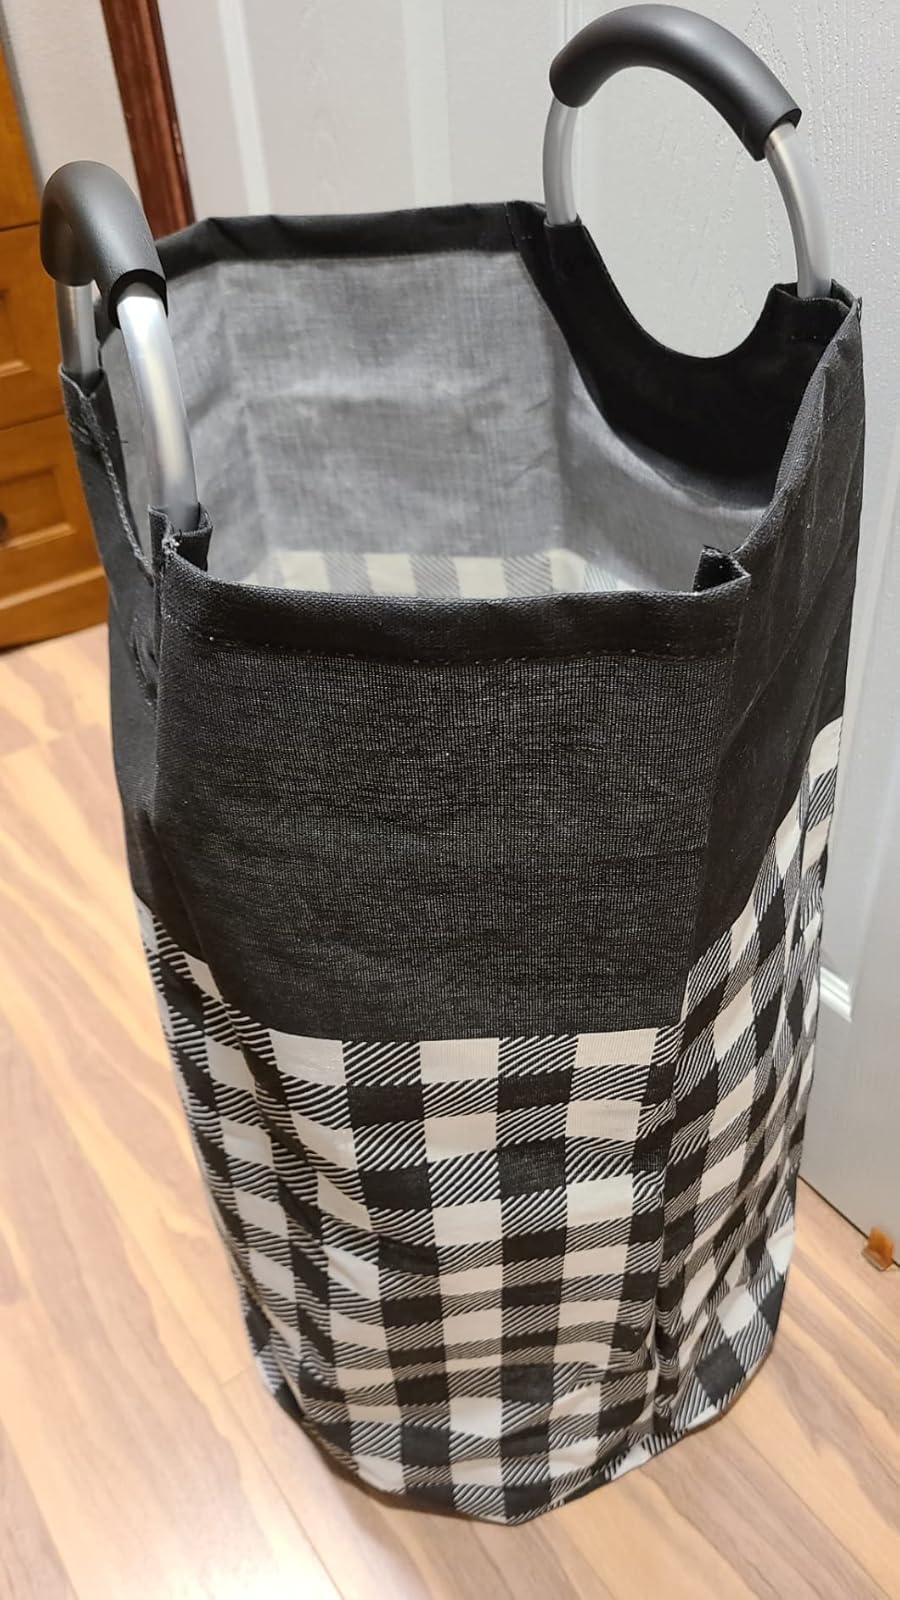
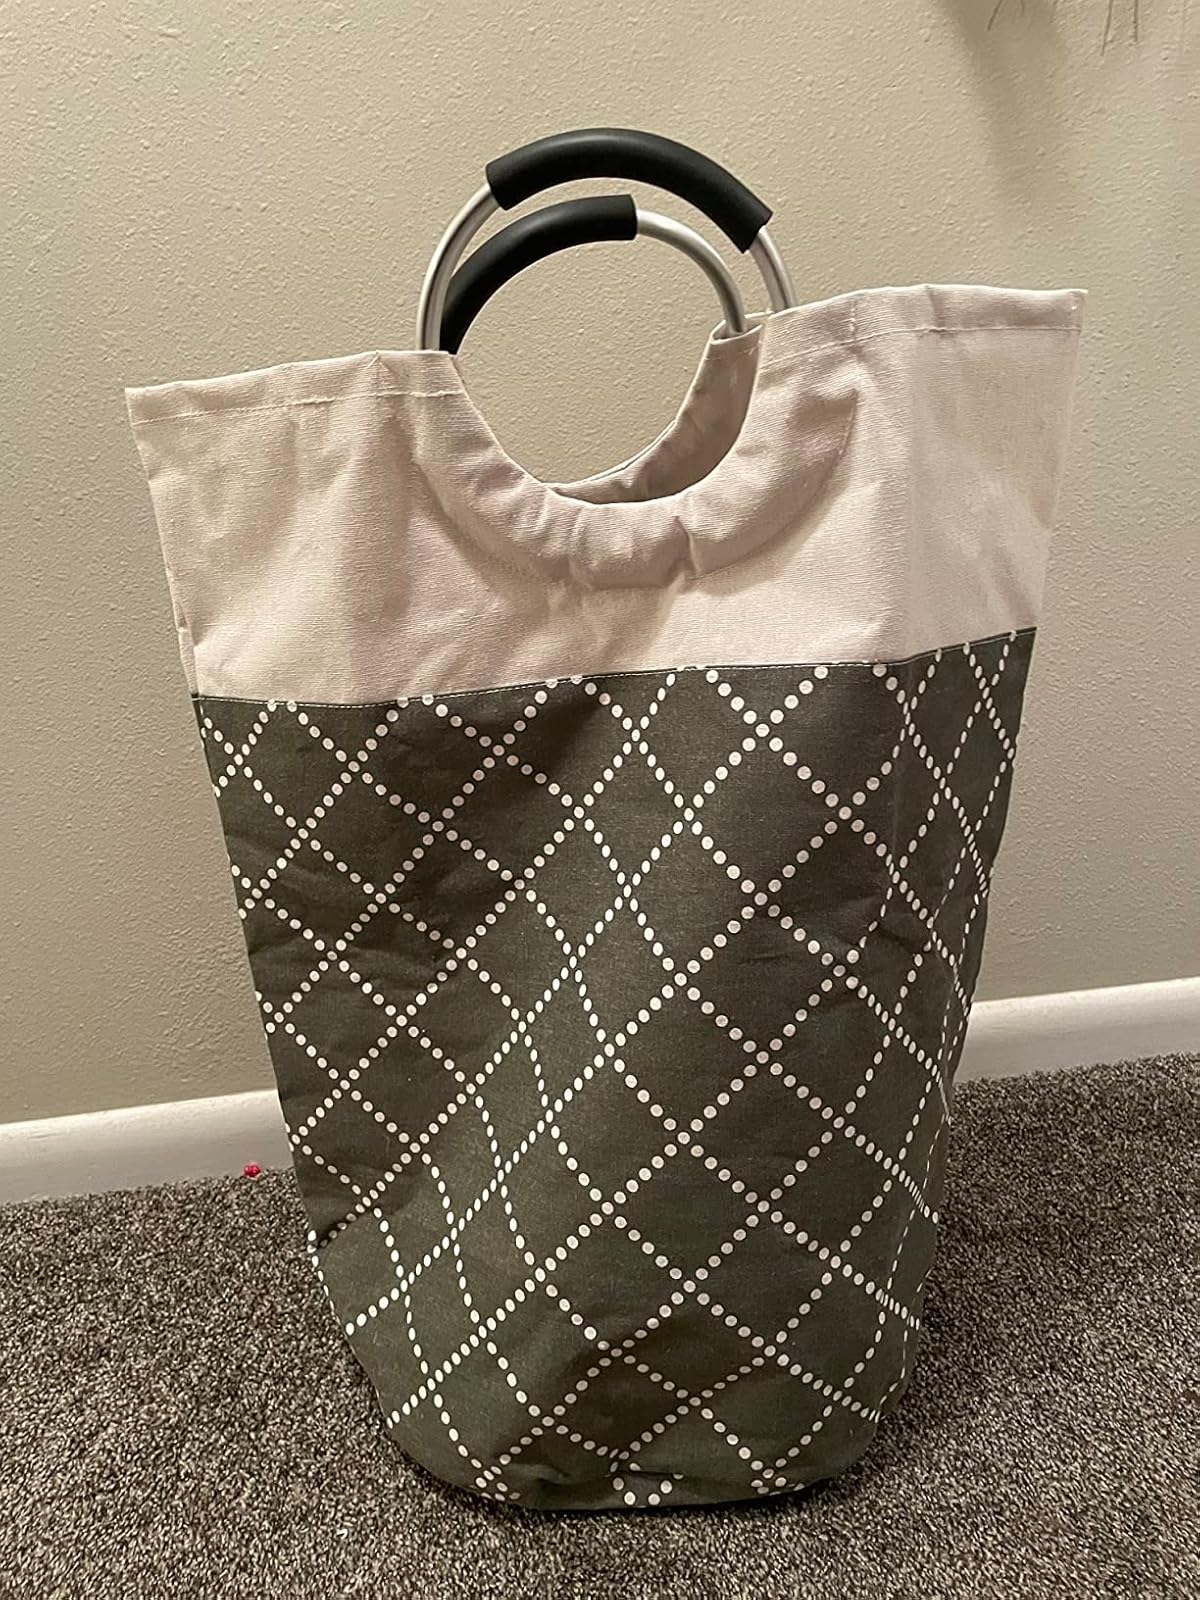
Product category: items_hamper
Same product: no